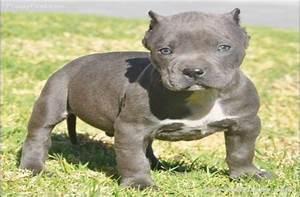
dog